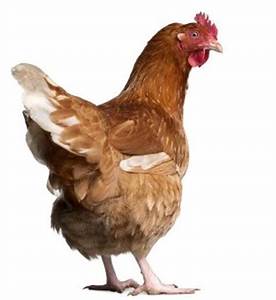
Label: gallina